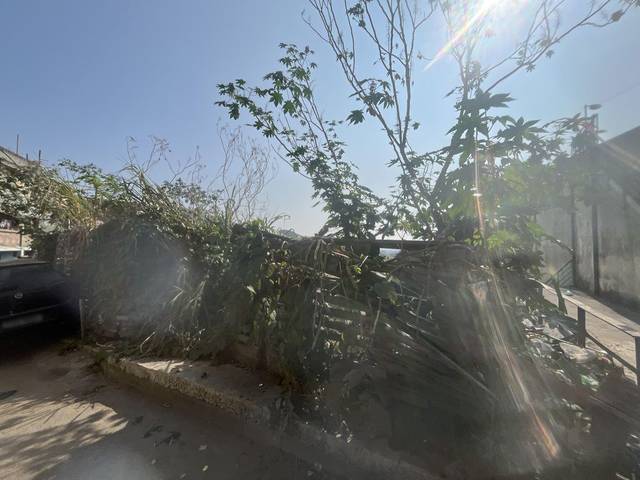
Region: Brazil
Coordinates: -22.903, -43.236